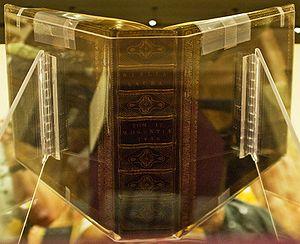
La Bible de Gutenberg ou Bible latine à quarante-deux lignes est le premier livre imprimé à l'aide de caractères mobiles identifié en Europe. Mais ce n'est pas le premier livre imprimé du monde, on sait notamment que l'imprimerie existe depuis le IXᵉ siècle en Chine, on s'en servait pour répandre la parole de Bouddha. Des livres ont également été imprimés en Corée à partir de 1377. Gutenberg n'avait évidemment pas connaissance de tout cela.